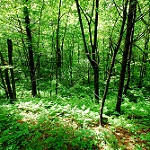
Label: forest